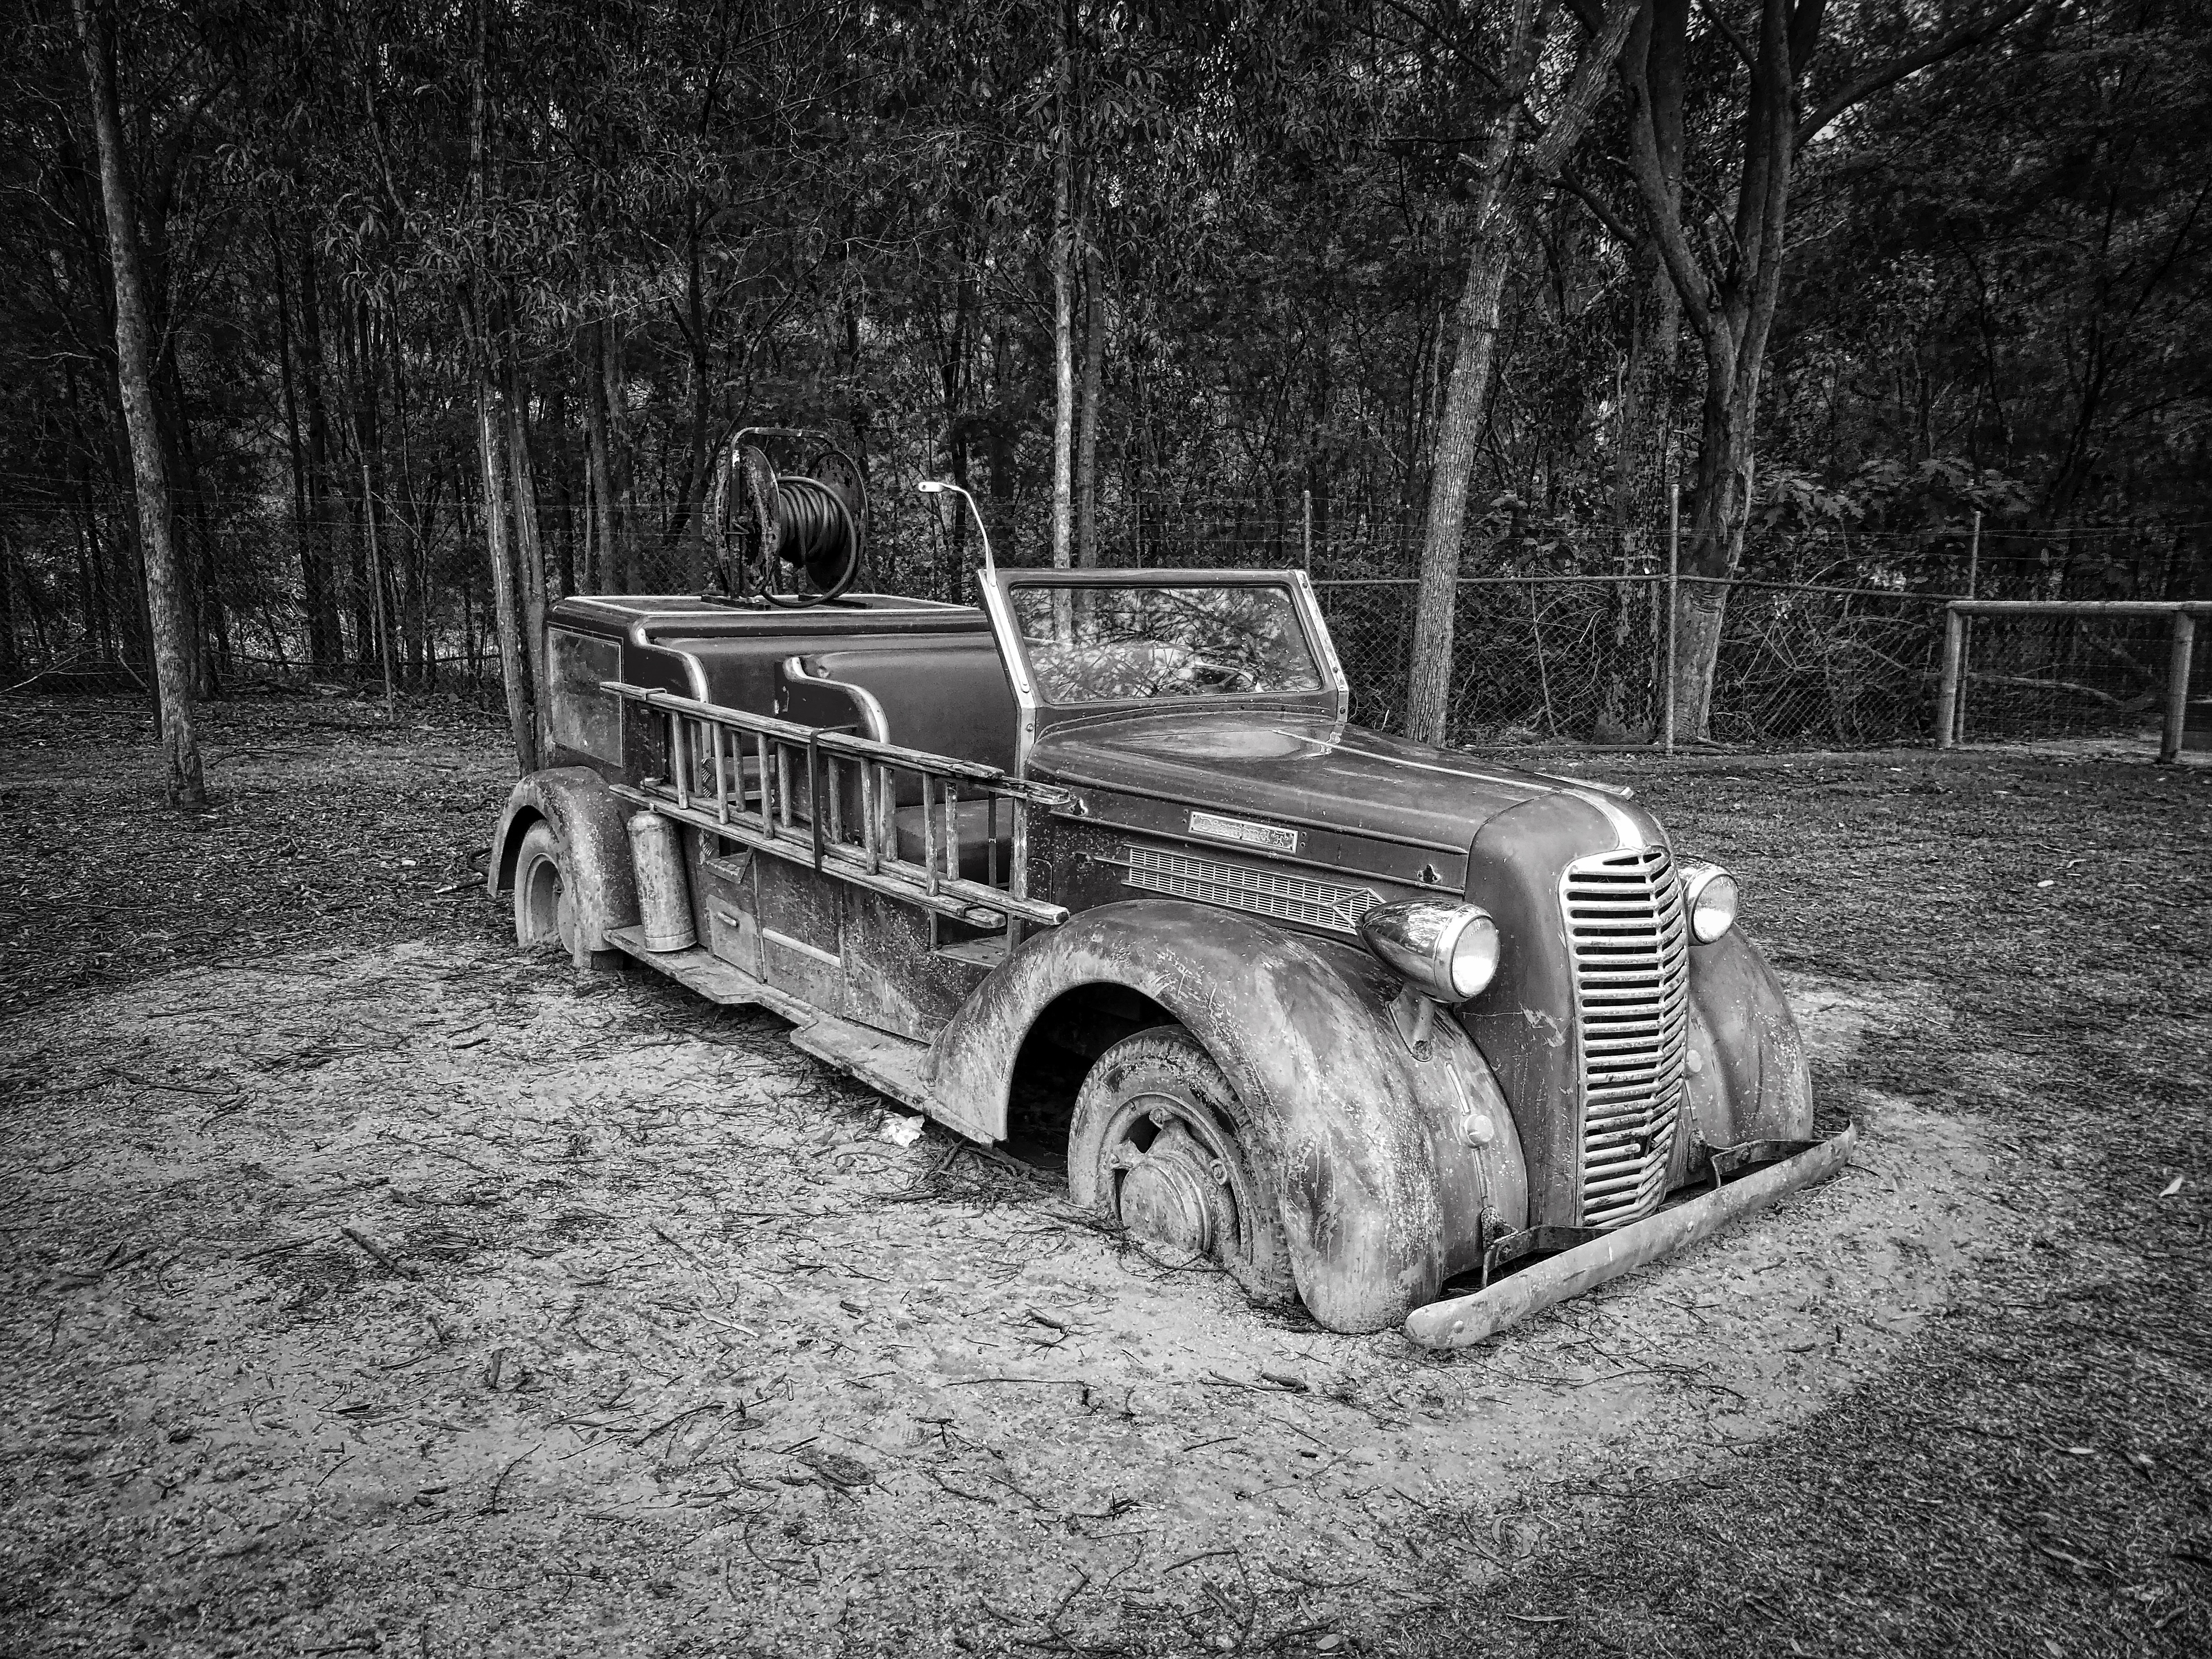
black and white, car, vintage, antique, automobile, retro, transport, truck, vehicle, monochrome, ladder, fire engine, vintage car, classic, emergency, firetruck, land vehicle, monochrome photography, automobile make, off roading, military vehicle